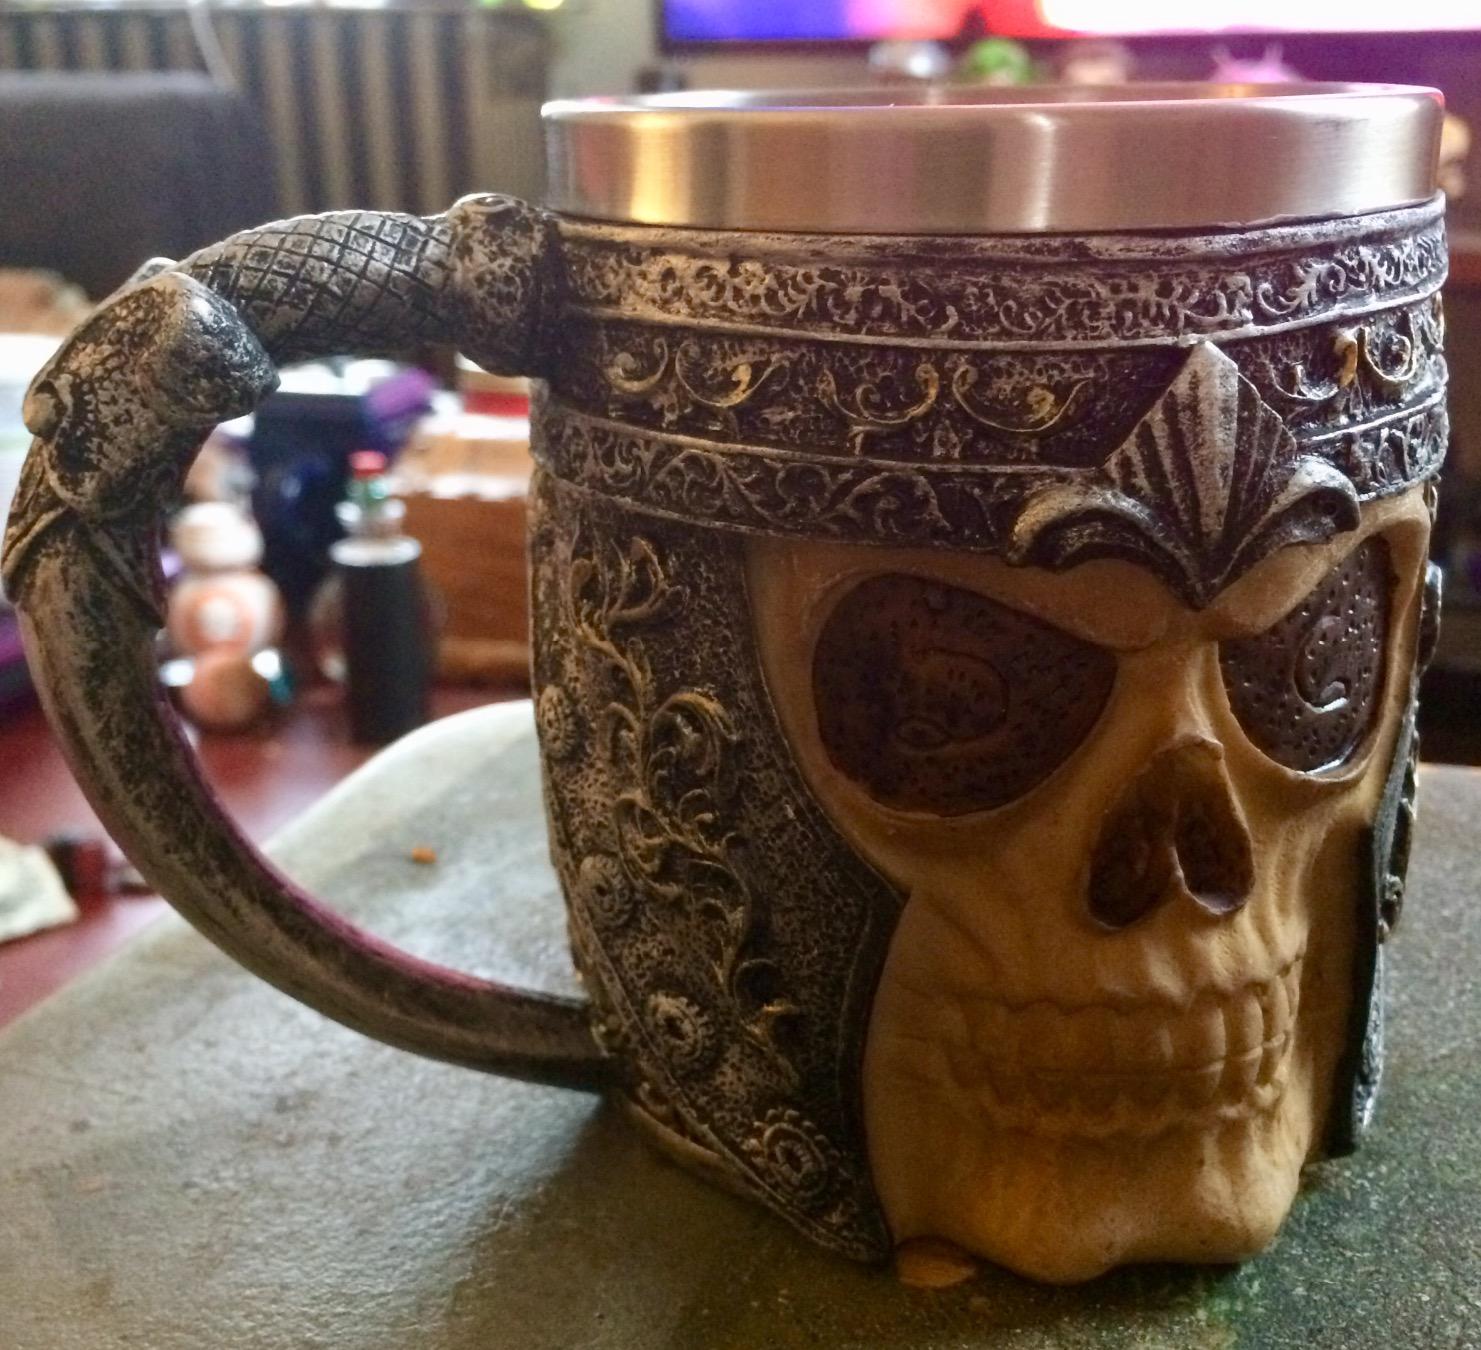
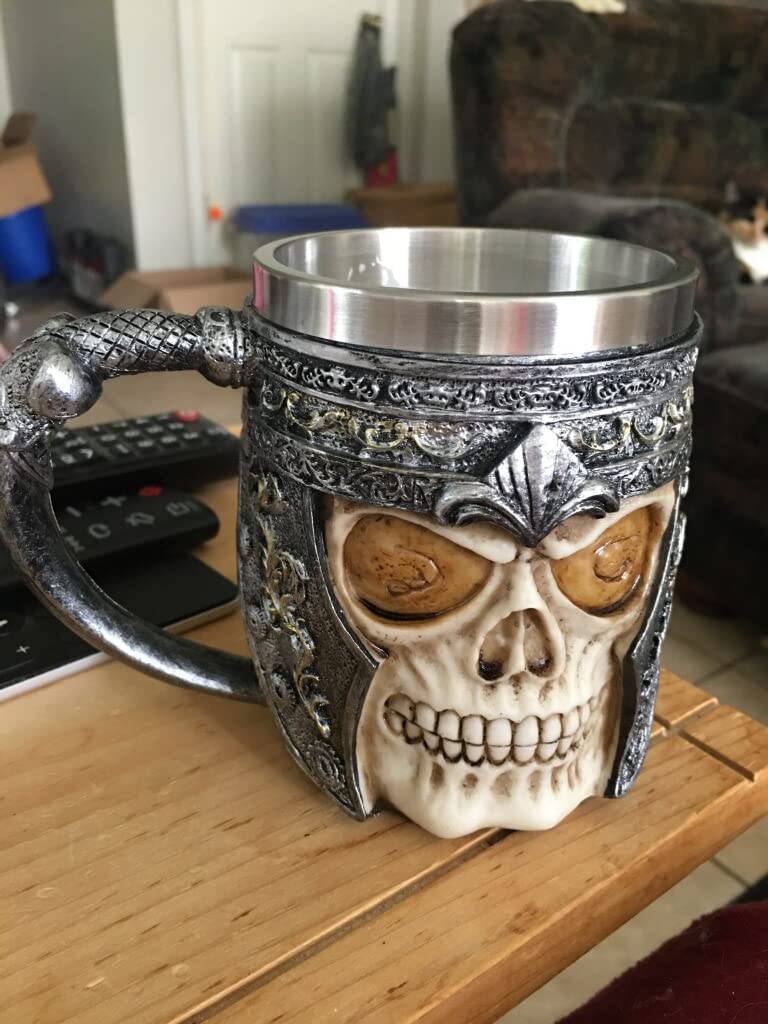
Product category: items_mug
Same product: yes